13 and 15 West 54th Street

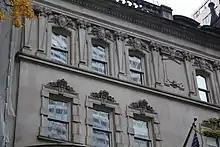
Close-up of fourth story windows on number 15

The buildings are both three bays wide on their street facade. The exteriors are nearly mirror images of each other, except that number 13 has an attic story and number 15 does not. The basement and first floor of both buildings are clad with rusticated blocks of limestone, while the three upper floors are clad with smooth limestone. The houses' original exteriors are intact. In front of both houses, there is a depressed areaway, with steps descending to the basement level on the outer end of the shared facade (corresponding to the left side of number 15 and the right side of number 13). At the top of each depressed areaway are two brackets with carvings of grotesques, which support double-story oriels above them.